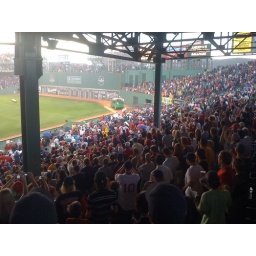
The National Champion Boston Celtics came out on the field in duck boats!